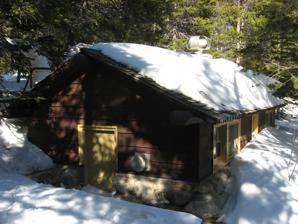
Building: Bear Lake Comfort Station
Country: United States of America
Year built: 1940
United States historic place Bear Lake Comfort Station U.S. National Register of Historic Places Southern and western sides of the building in winter Show map of Colorado Show map of the United States Nearest city Estes Park, Colorado Coordinates 40°18′44″N 105°38′42″W / 40.31222°N 105.64500°W / 40.31222; -105.64500 Built 1940 Architect W.C. Hill, NPS Branch of Plans and Design MPS Rocky Mountain National Park MRA NRHP reference No. 87001137 Added to NRHP January 29, 1988 The Bear Lake Comfort Station , also known as the Bear Lake Generator Building , in Rocky Mountain National Park was designed by the National Park Service Branch of Plans and Designs is the National Park Service Rustic style and was built in 1940. It was converted for use as a generator house at an unknown date and apparently no longer serves its former purpose as a public toilet . It was added to the National Register of Historic Places on January 29, 1988. See also National Register of Historic Places listings in Larimer County, Colorado References